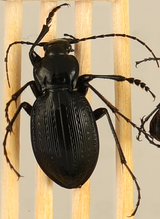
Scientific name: Carabus goryi
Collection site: Mountain Lake Biological Station NEON (MLBS), plot MLBS_002